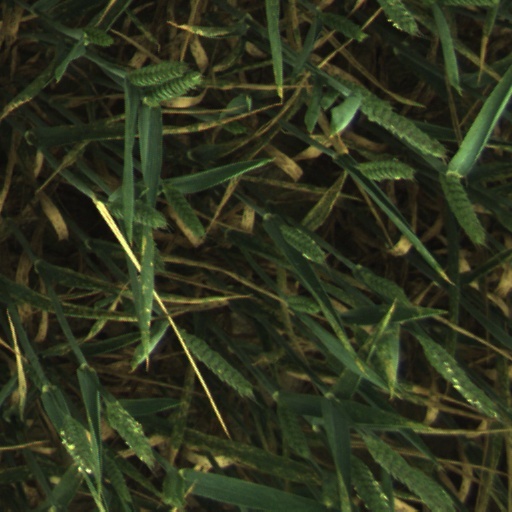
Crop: wheat